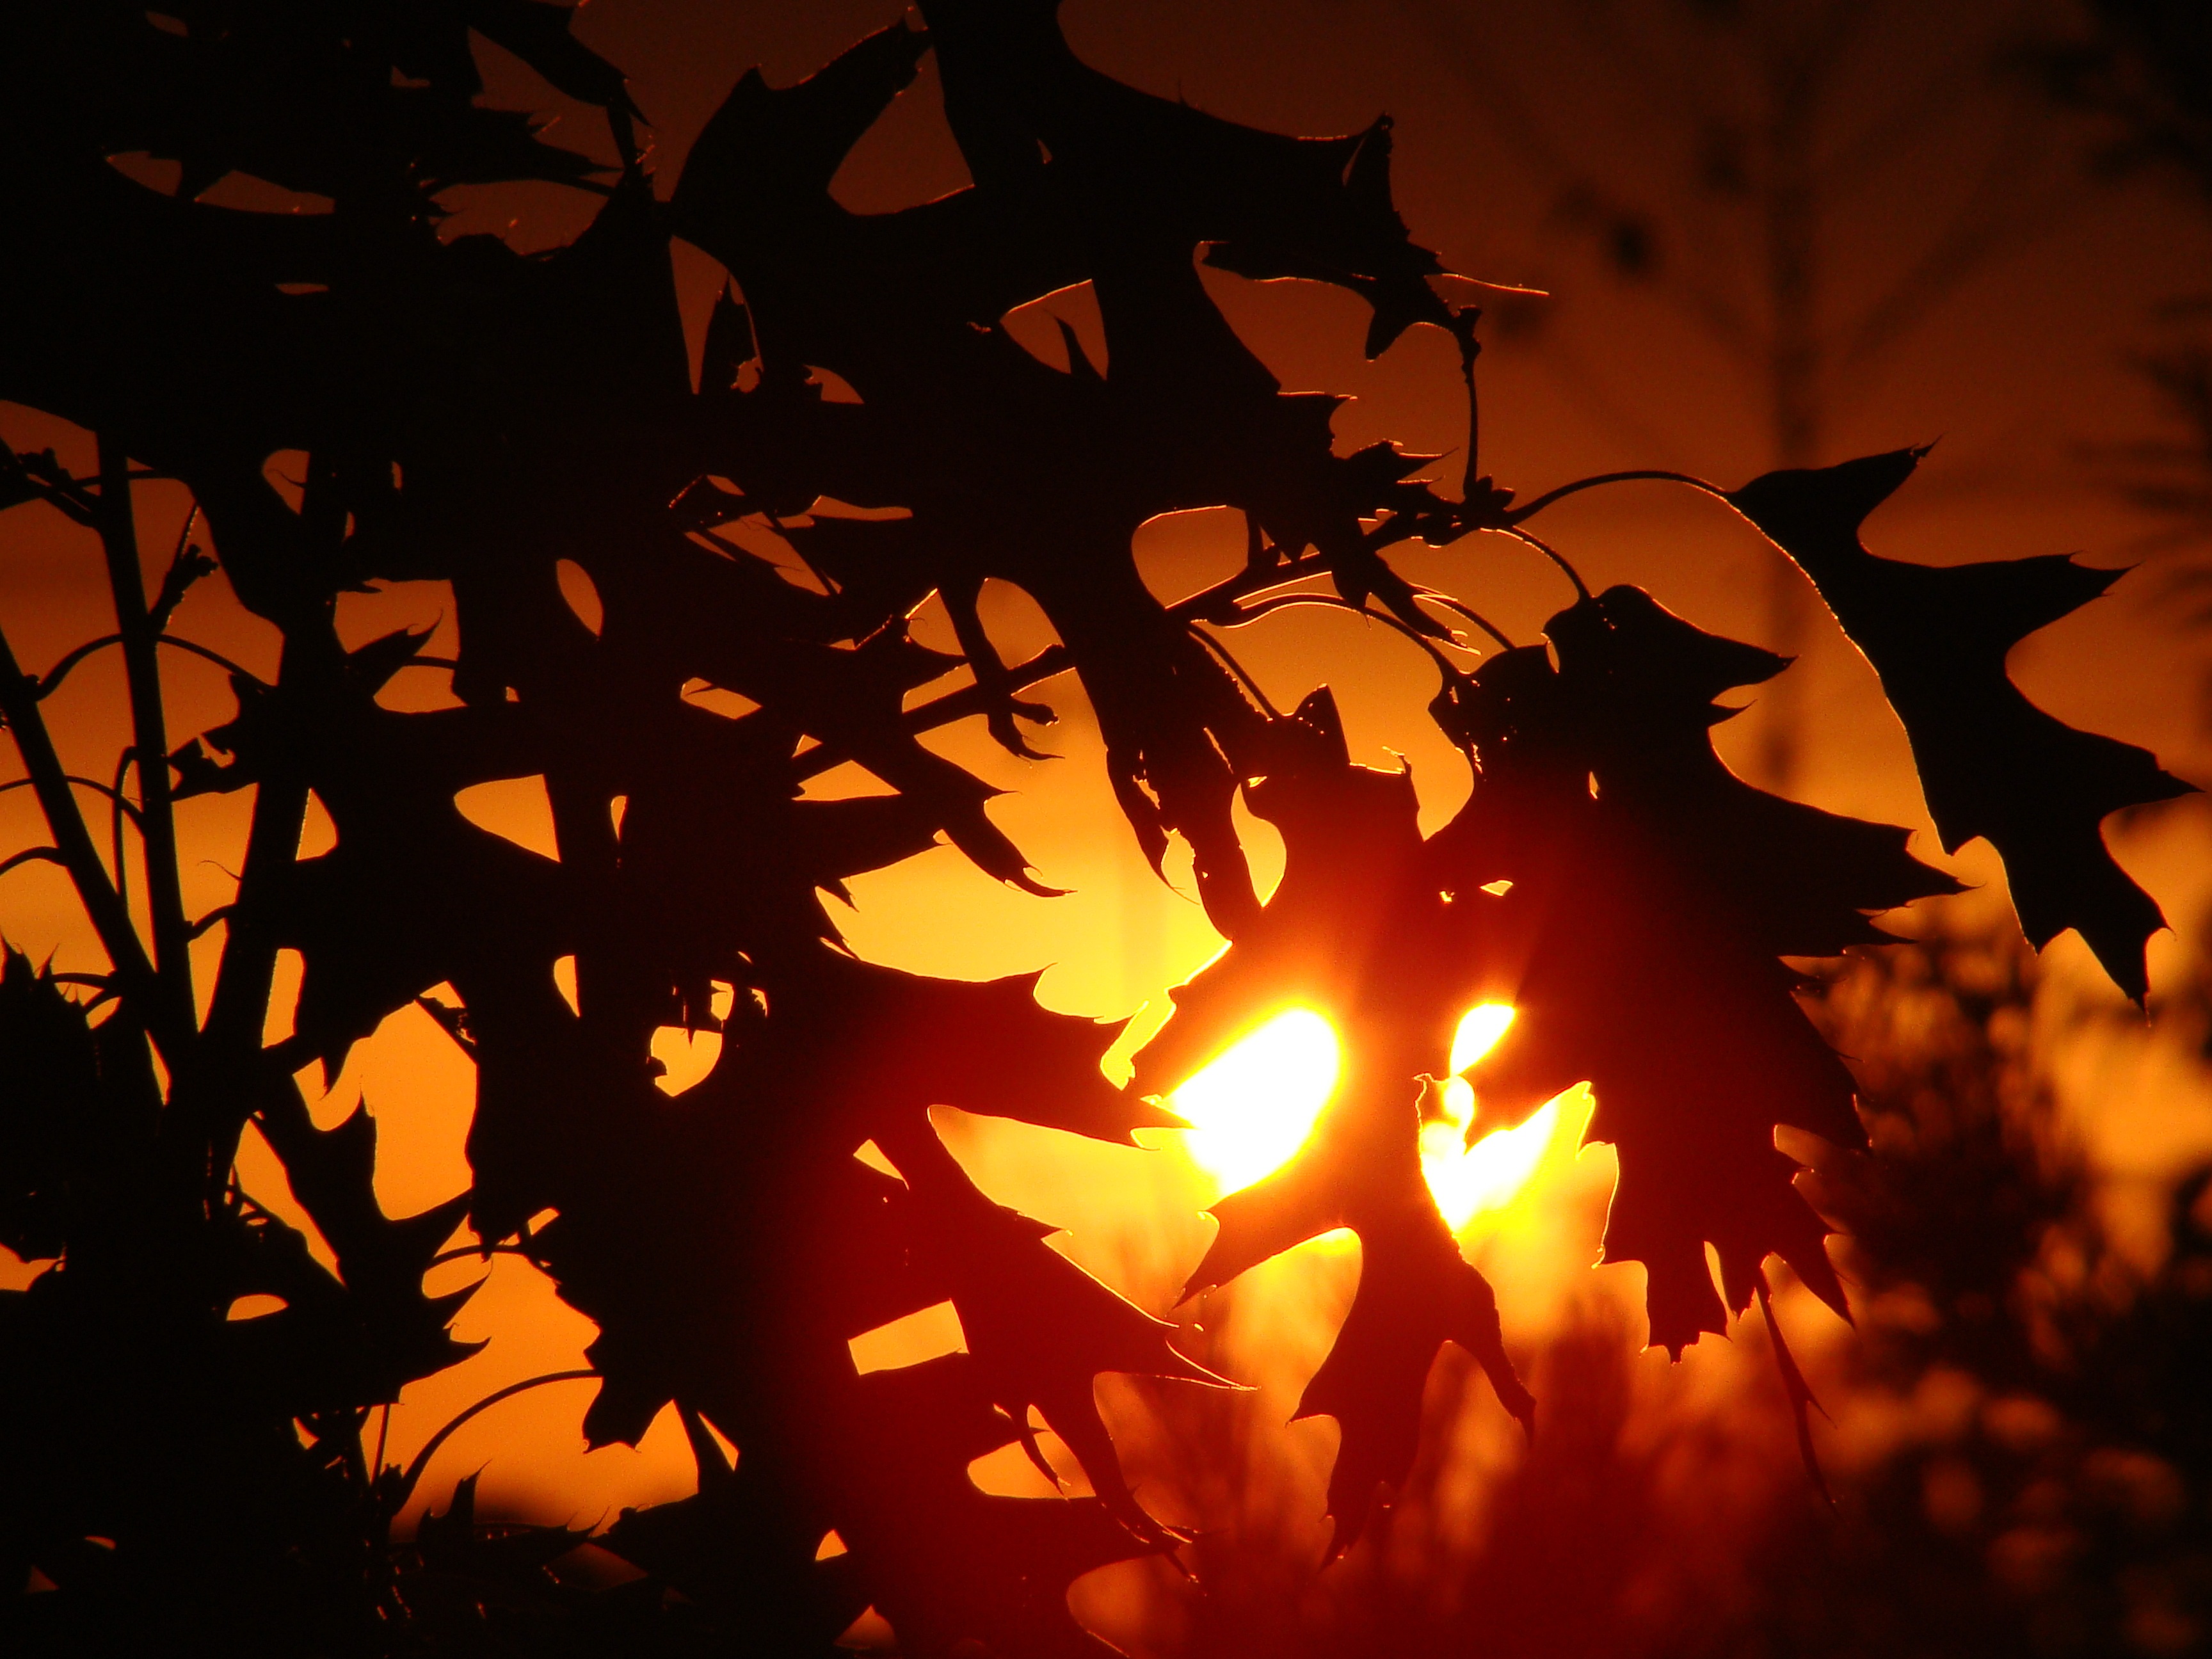
landscape, tree, nature, branch, light, plant, sky, sunset, sunlight, leaf, flower, view, foliage, autumn, season, the background, woody plant